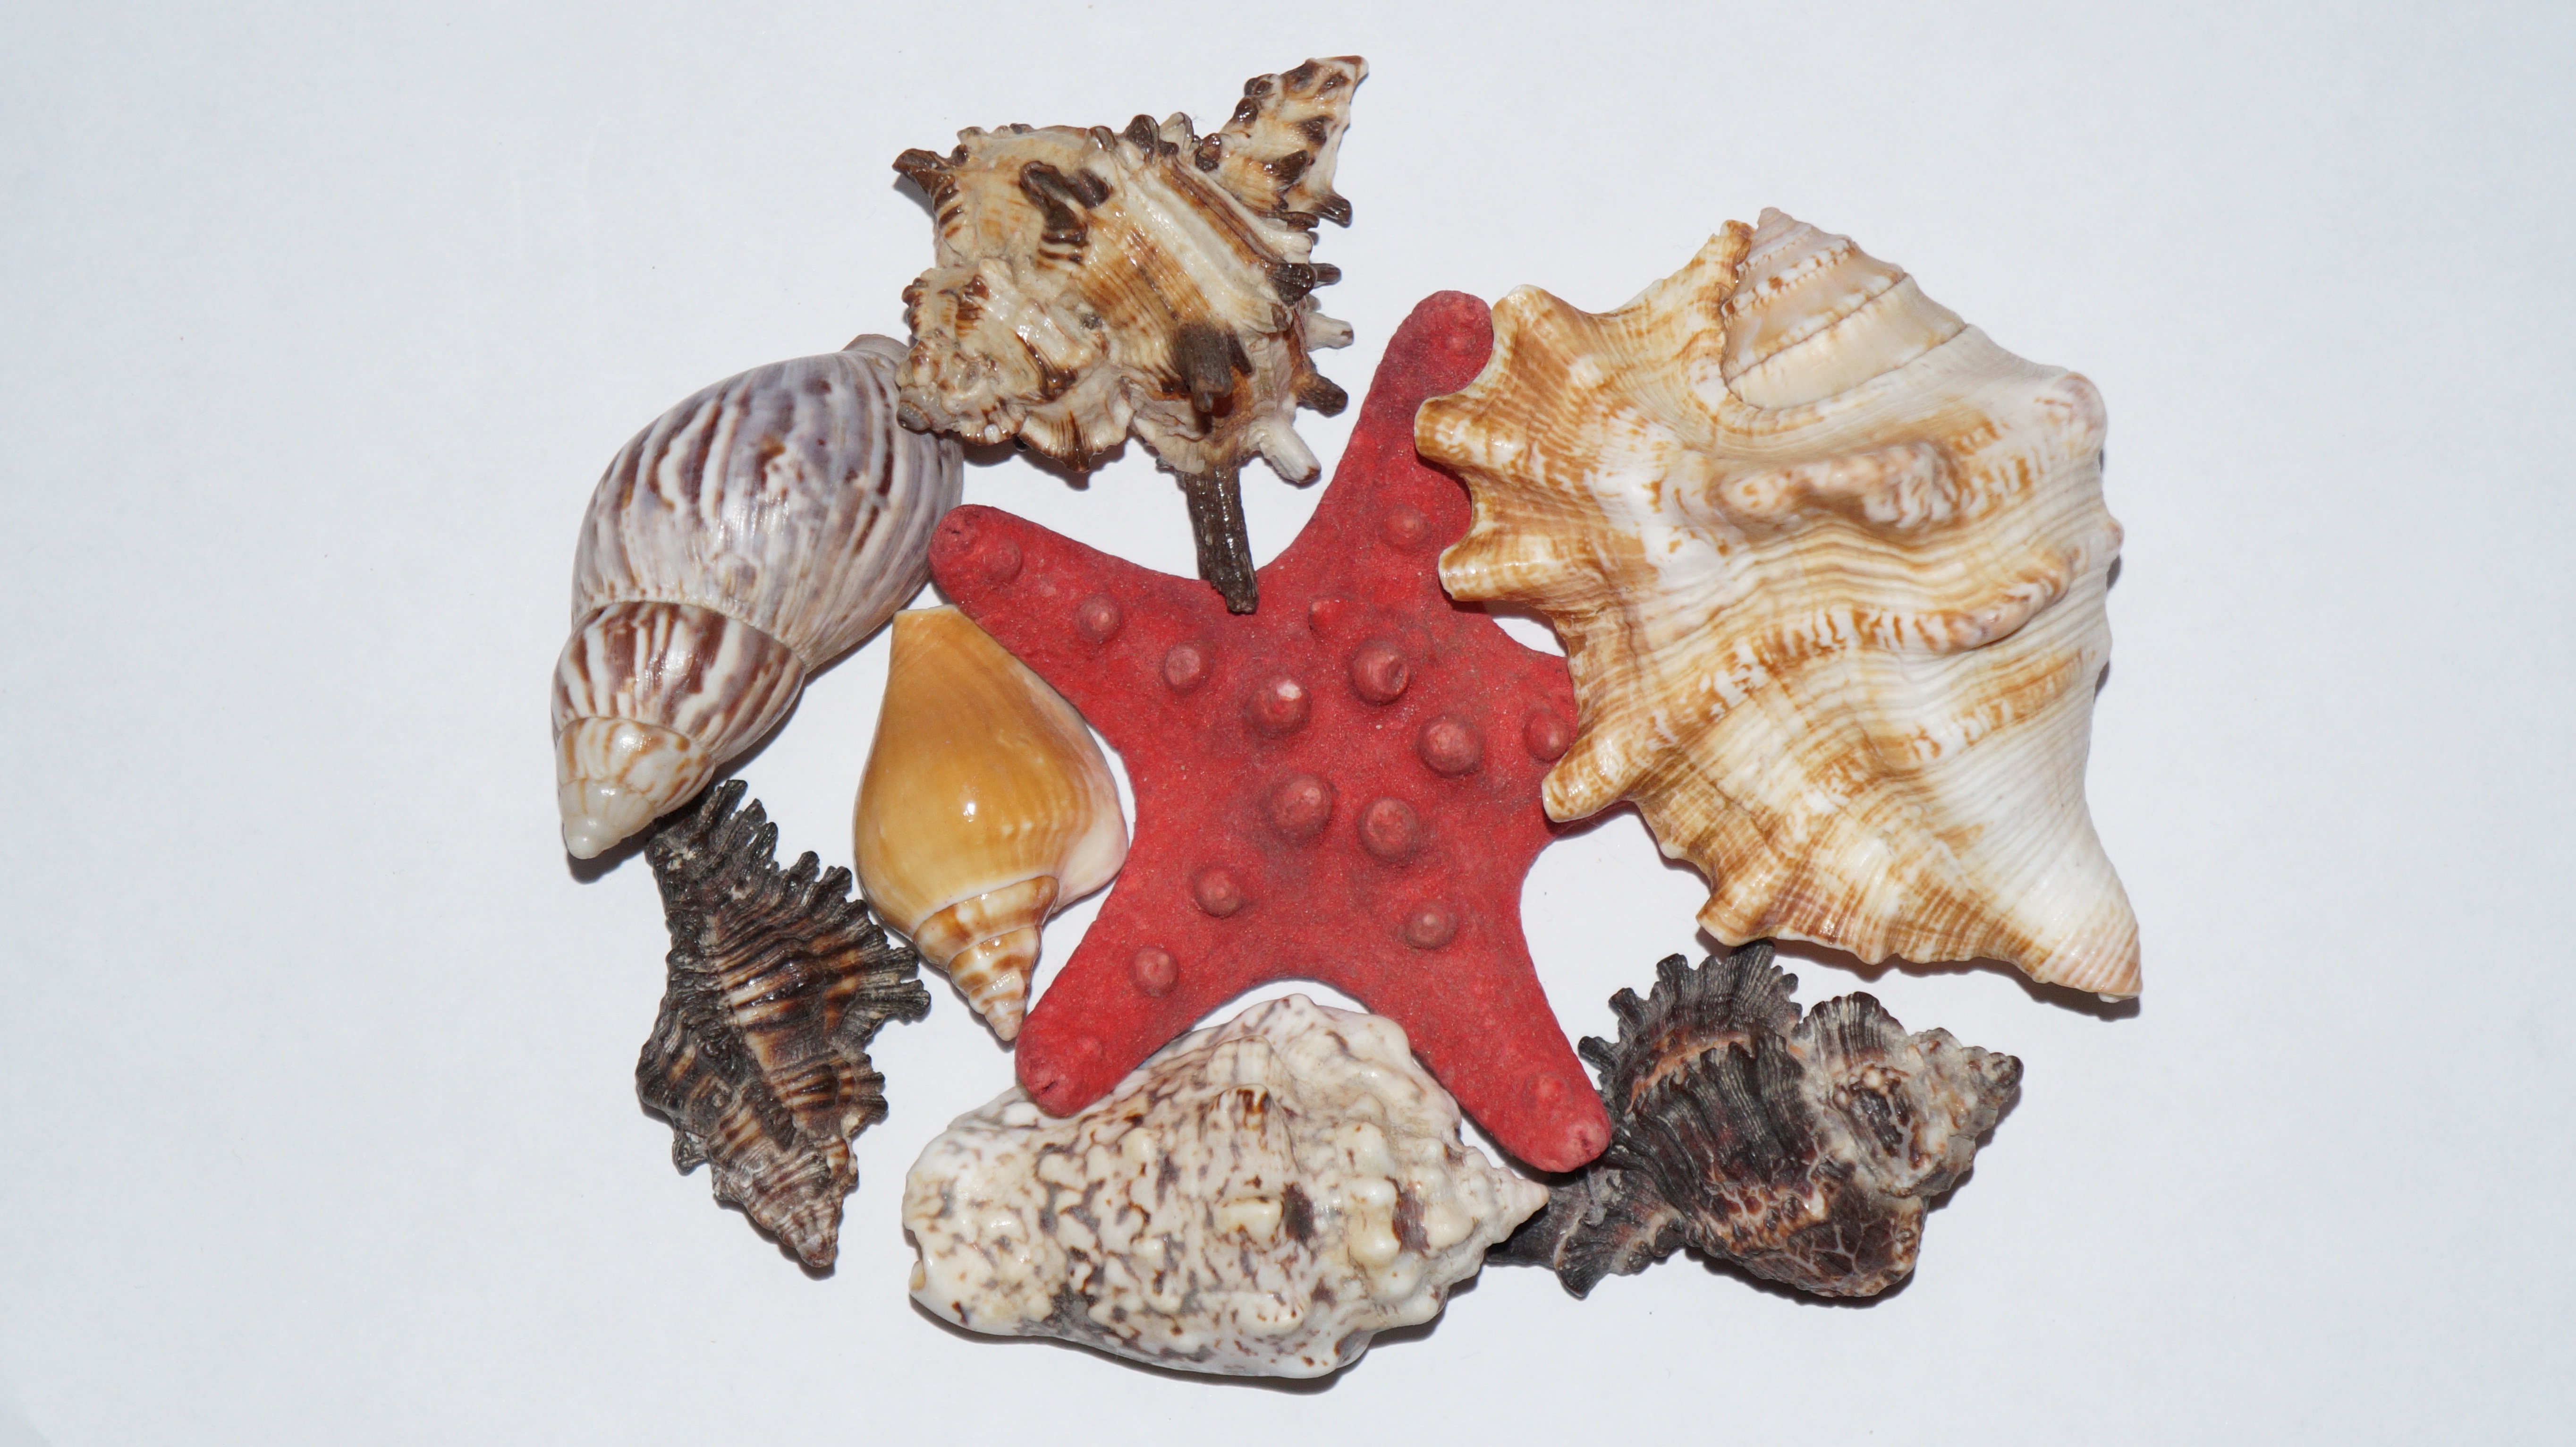
nature, wood, starfish, seashell, deco, conch, sculpture, art, organ, carving, maritime, mussels